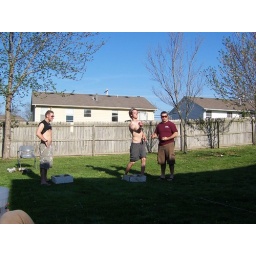
Little did the boys know they were going to get creamed by a couple of girls